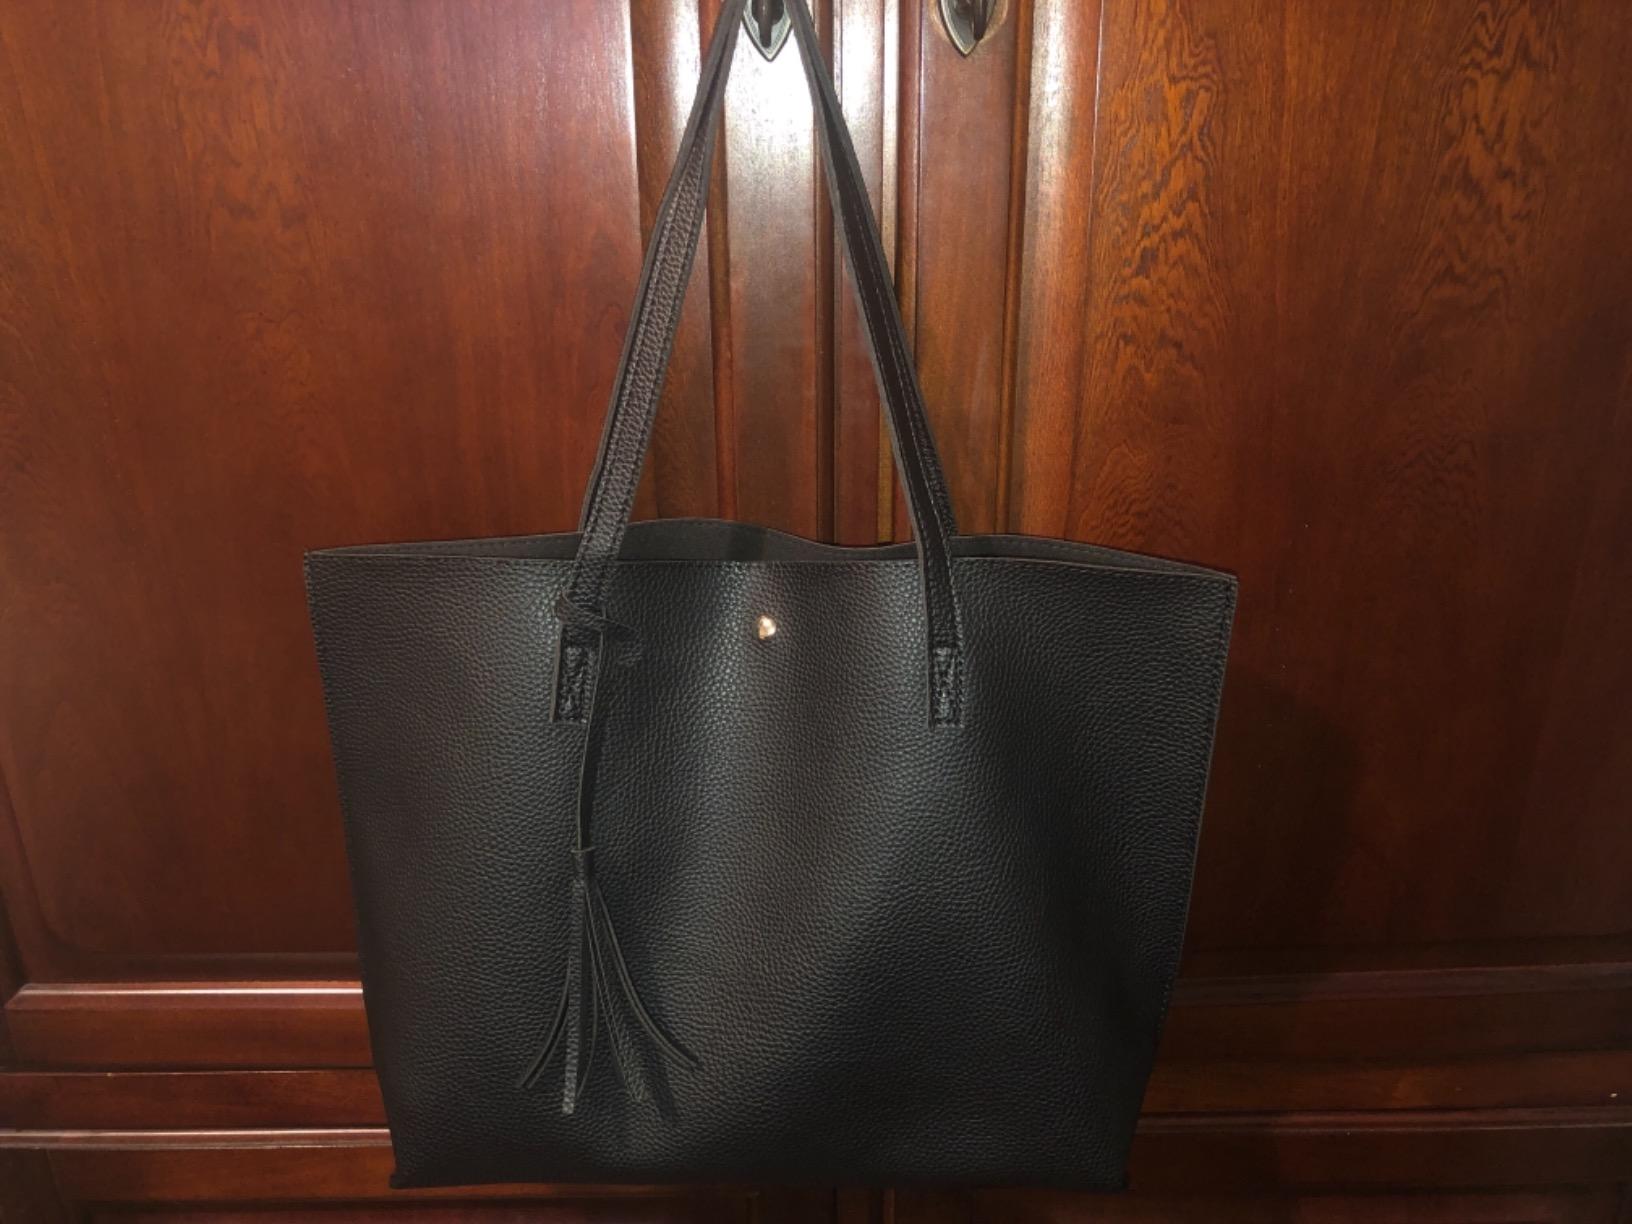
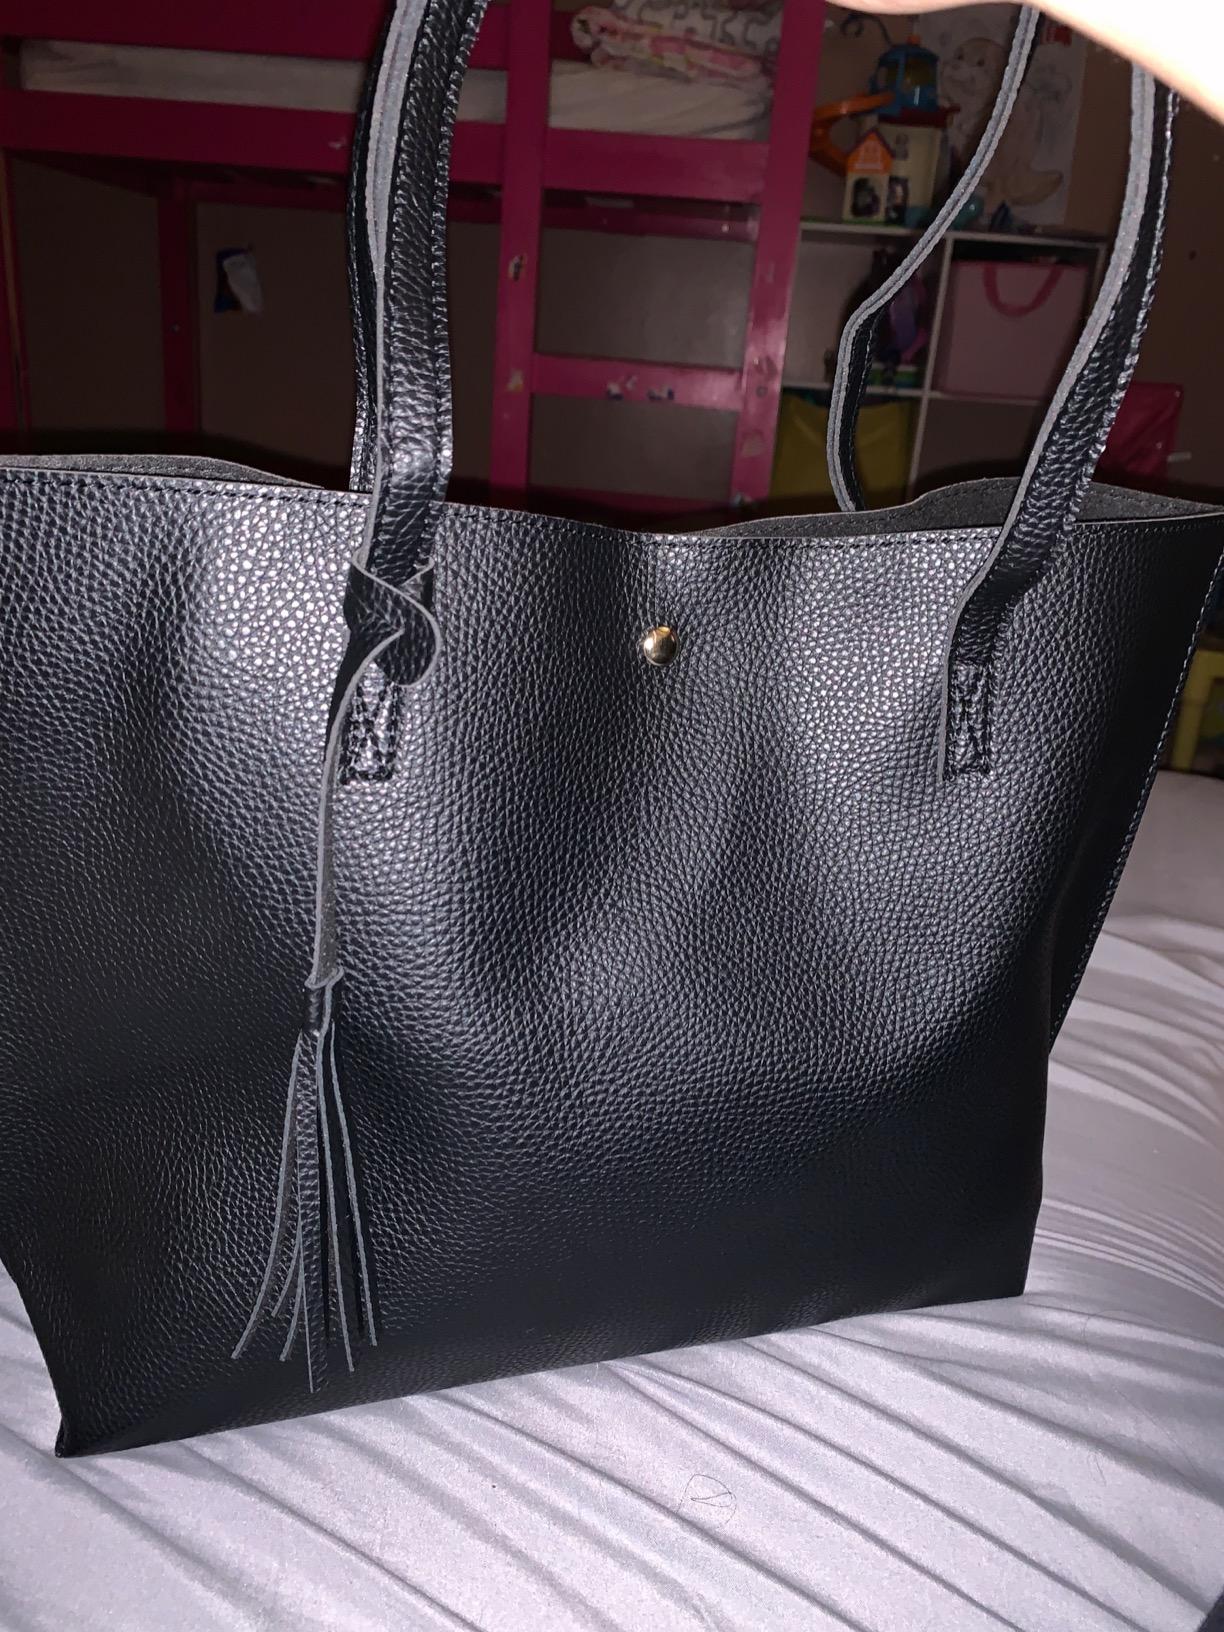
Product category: accessories_handbag
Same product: yes